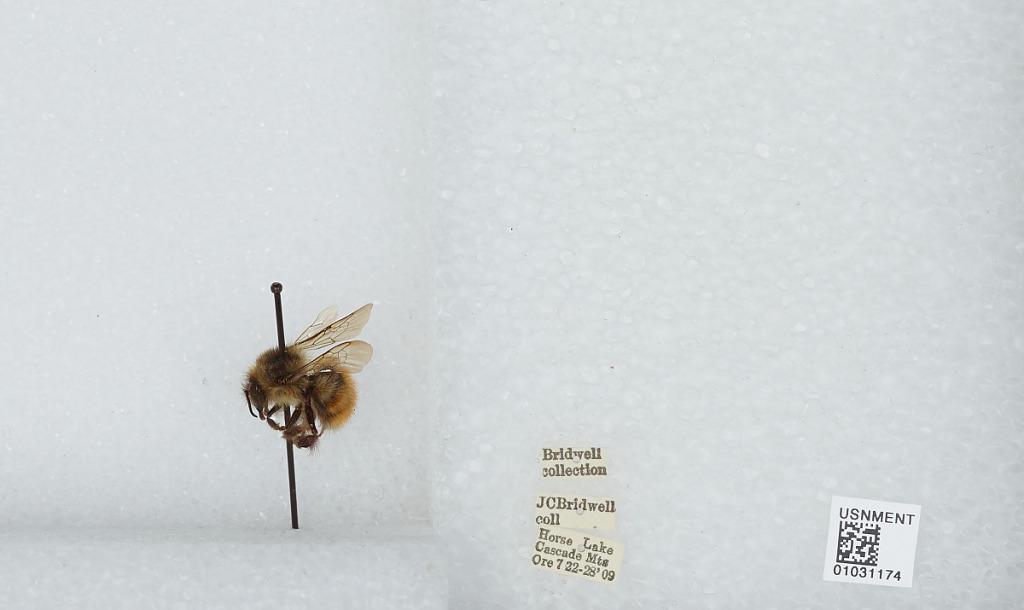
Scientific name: Bombus (Pyrobombus) melanopygus Nylander
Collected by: J. Bridwell
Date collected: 1909-7-22
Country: United States
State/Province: Oregon
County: Lane
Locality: Horse Lake, Cascade Mountains
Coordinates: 44.0003, -121.873